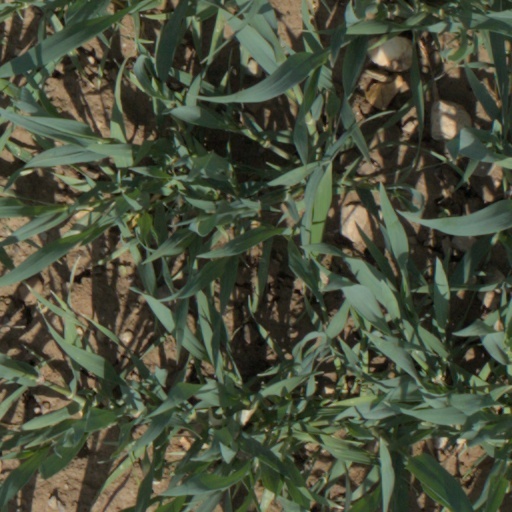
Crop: wheat